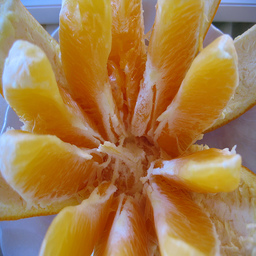
Label: Orange